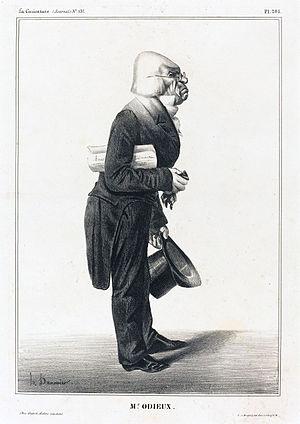
Jacques Antoine Odier est un banquier et homme politique français né à Genève le 15 mai 1766 et mort à Paris le 19 août 1853.